Stadium House, Cardiff

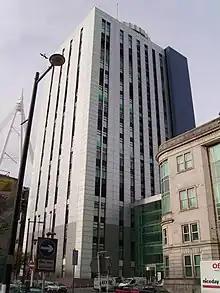
Stadium House

Stadium House in Park Street, Cardiff, Wales, is the fourth tallest building in Cardiff, Wales, which stands next to the Millennium Stadium. The tall building is owned by BT Group, and underwent a £7.1 million refurbishment programme in 2002.